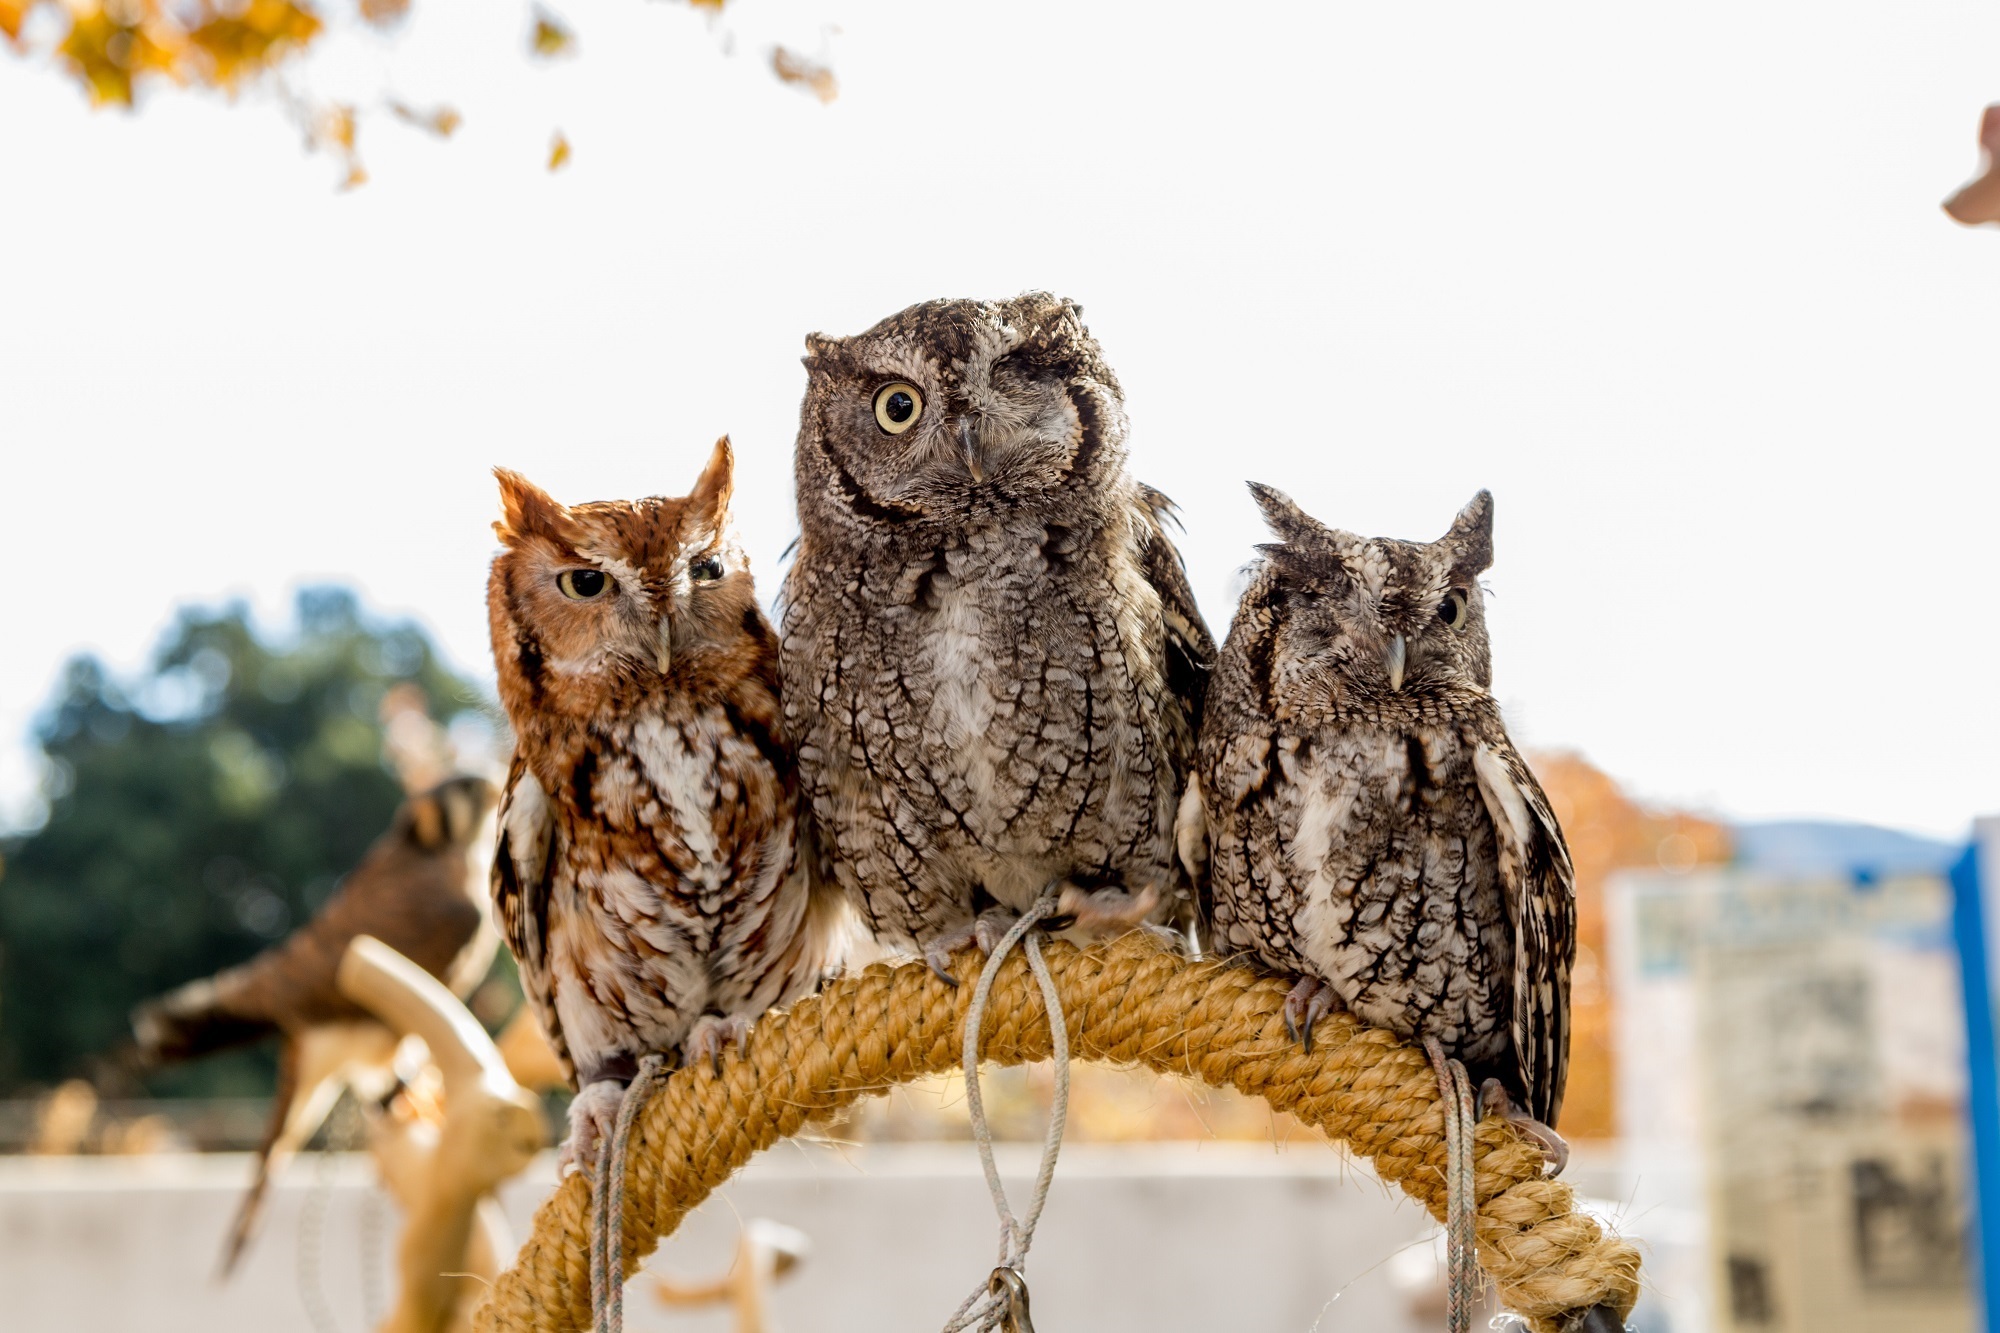
nature, looking, wildlife, portrait, beak, predator, squirrel, owl, fauna, raptor, birds, feathers, watching, hunter, perched, captive, screech owls, maimed